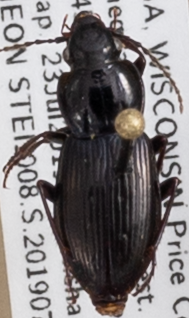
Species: Pterostichus pensylvanicus
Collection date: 2019-07-23
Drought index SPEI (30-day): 0.086
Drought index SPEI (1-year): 1.77
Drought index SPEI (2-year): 1.416